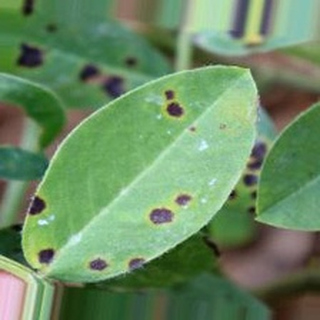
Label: groundnut_early_leaf_spot